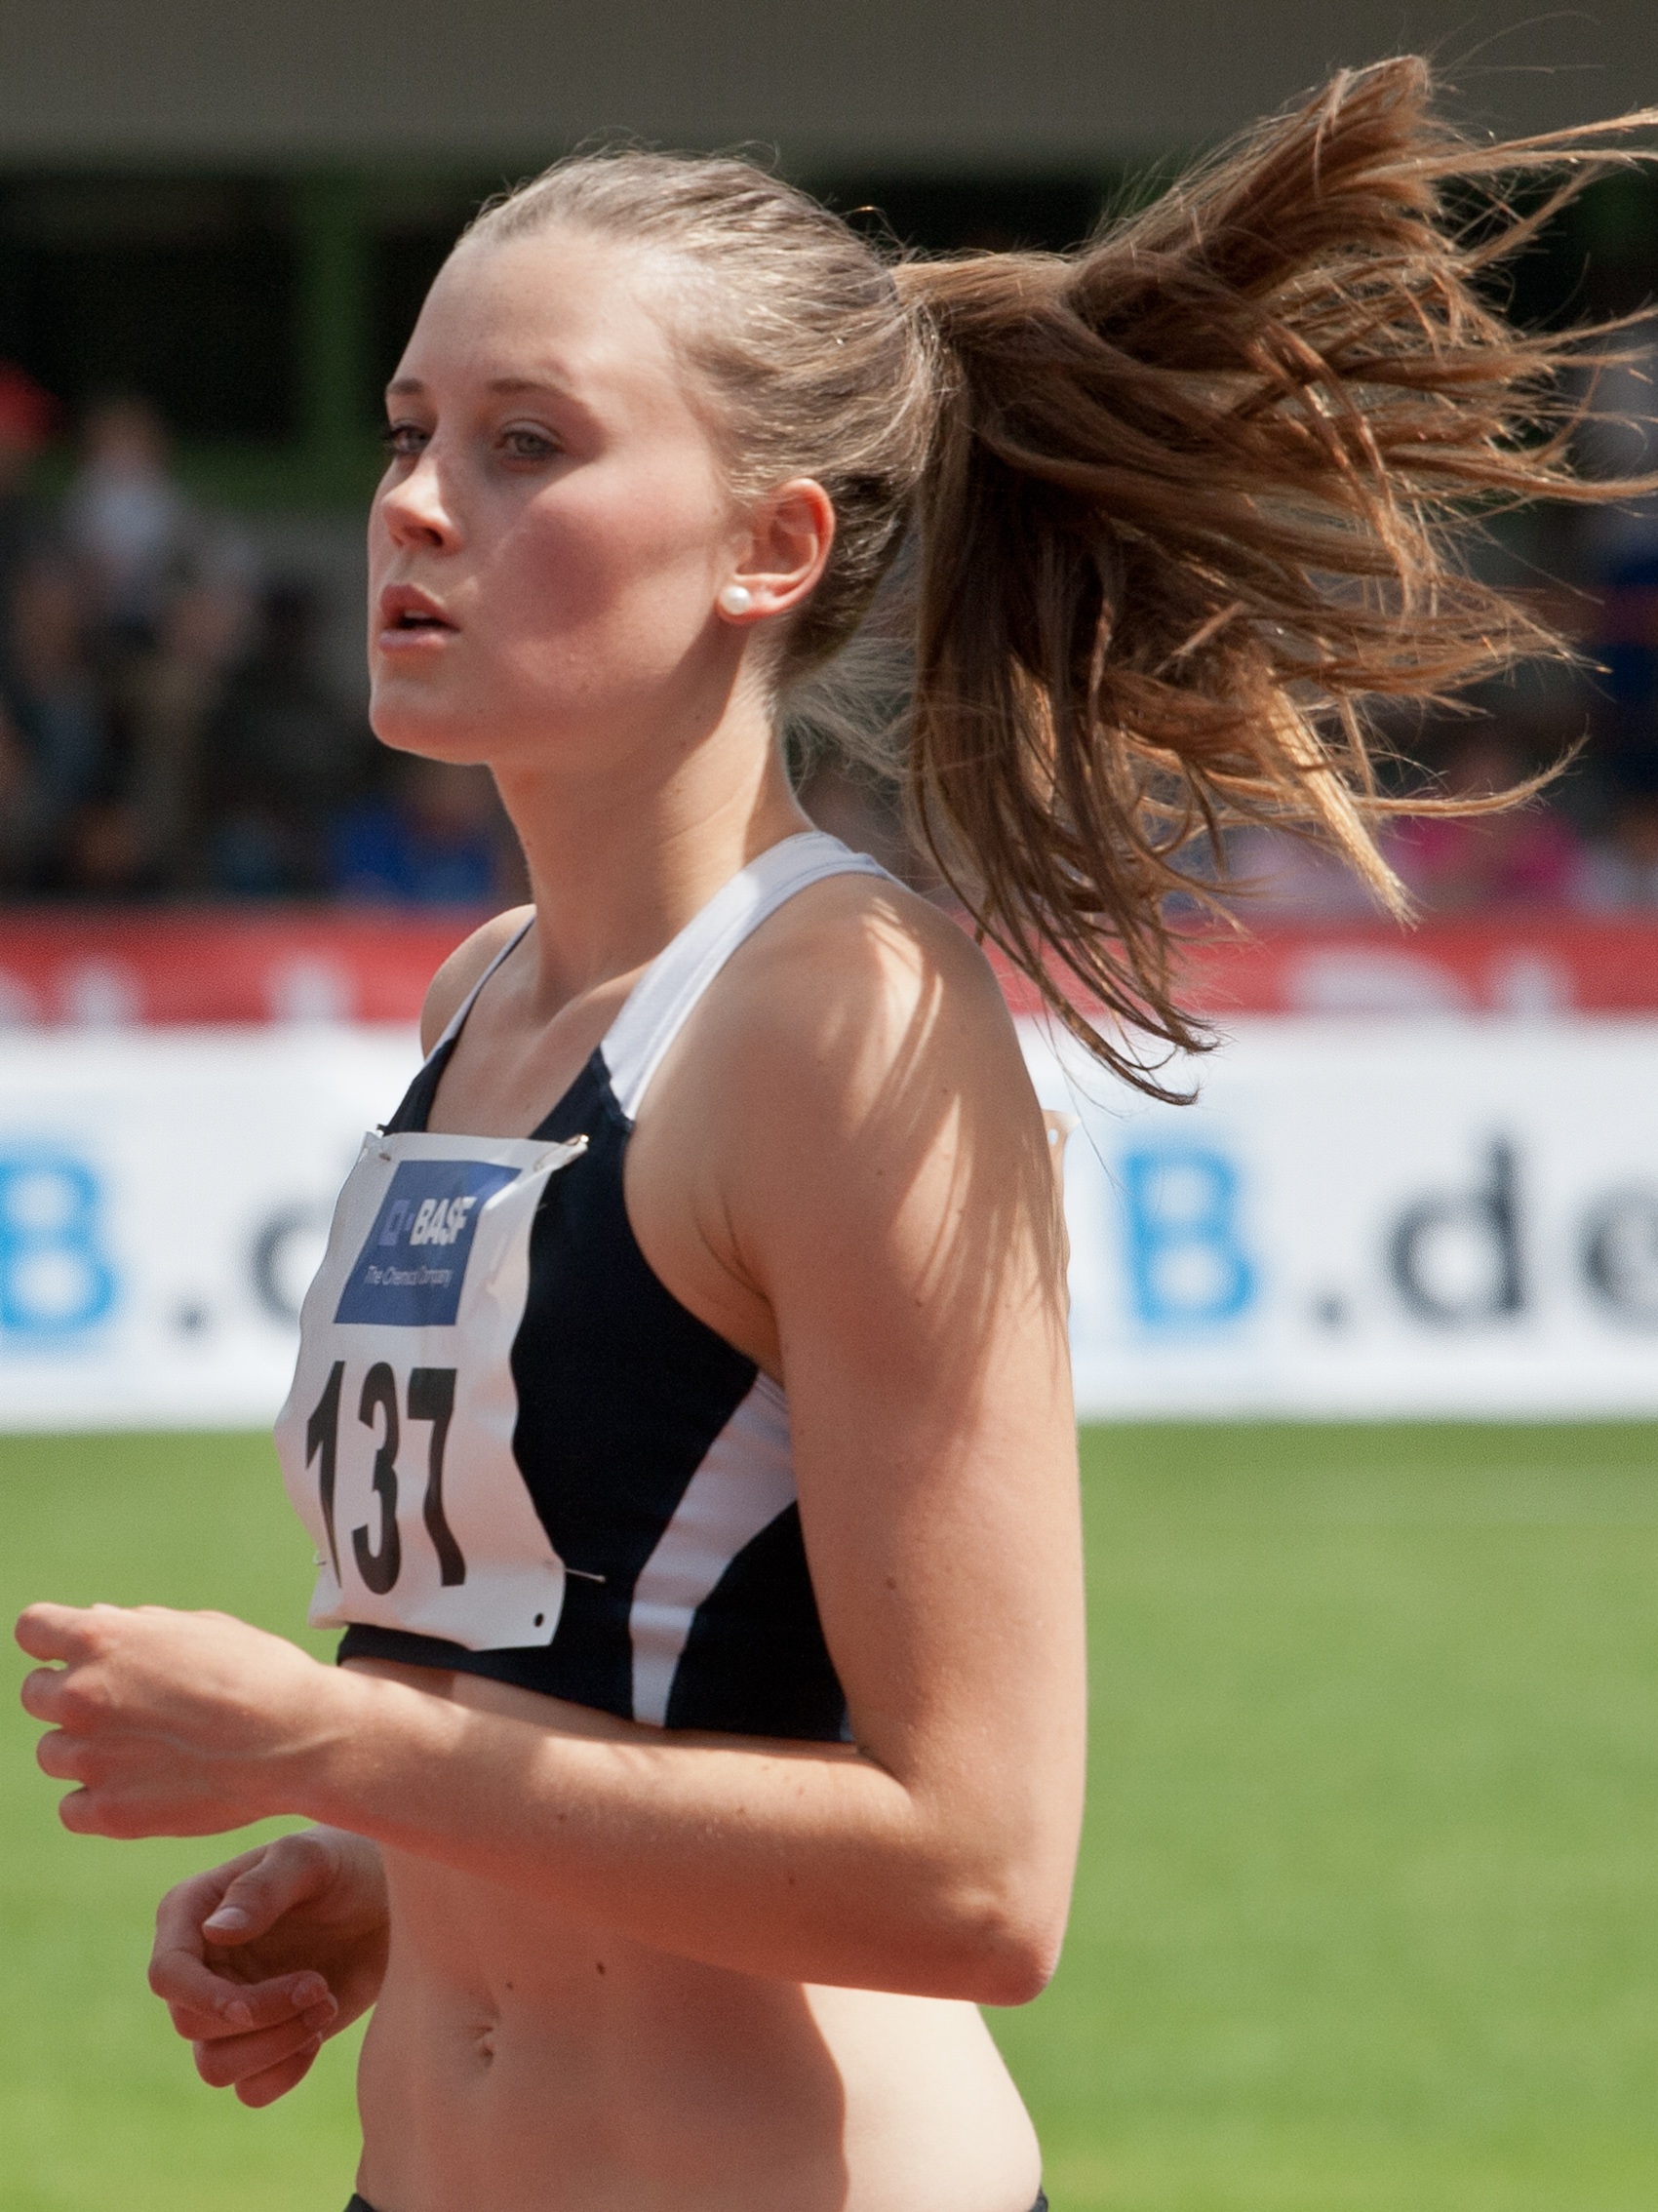
sport, run, jumping, muscle, sports, championship, athletics, sprint, football player, physical exercise, junior gala mannheim, human action, competition event, track and field athletics, heptathlon